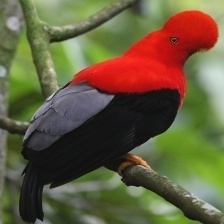
Species: COCK OF THE  ROCK
Scientific name: RUPICOLA